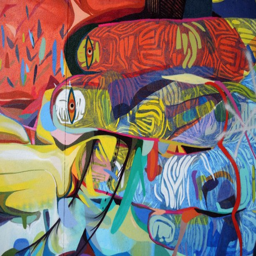
close up of graffiti painted fingers in many bright colours .